Maria Malibran

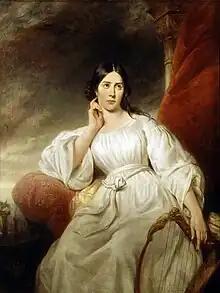
"Maria Malibran as Desdemona" by Henri Decaisne, 1830

Maria Felicia Malibran (24 March 1808 – 23 September 1836) was a Spanish singer who commonly sang both contralto and soprano parts, and was one of the best-known opera singers of the 19th century. Malibran was known for her stormy personality and dramatic intensity, becoming a legendary figure after her death in Manchester, England, at age 28. Contemporary accounts of her voice describe its range, power and flexibility as extraordinary.